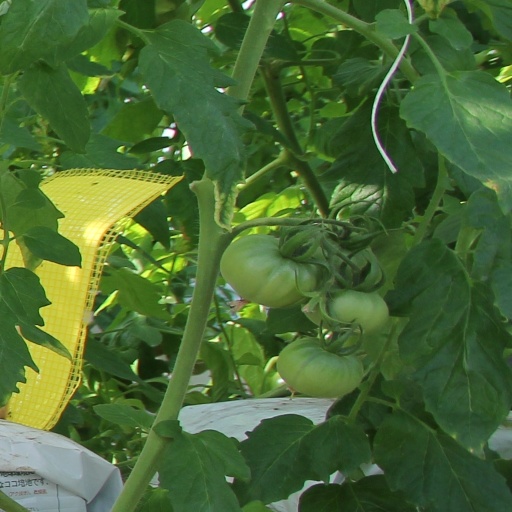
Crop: tomato